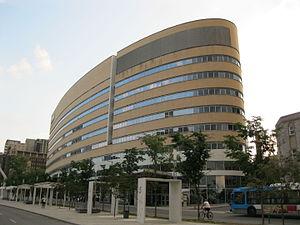
Pavillon Président-Kennedy, Complexe des sciences Pierre-Dansereau, Université du Québec à Montréal